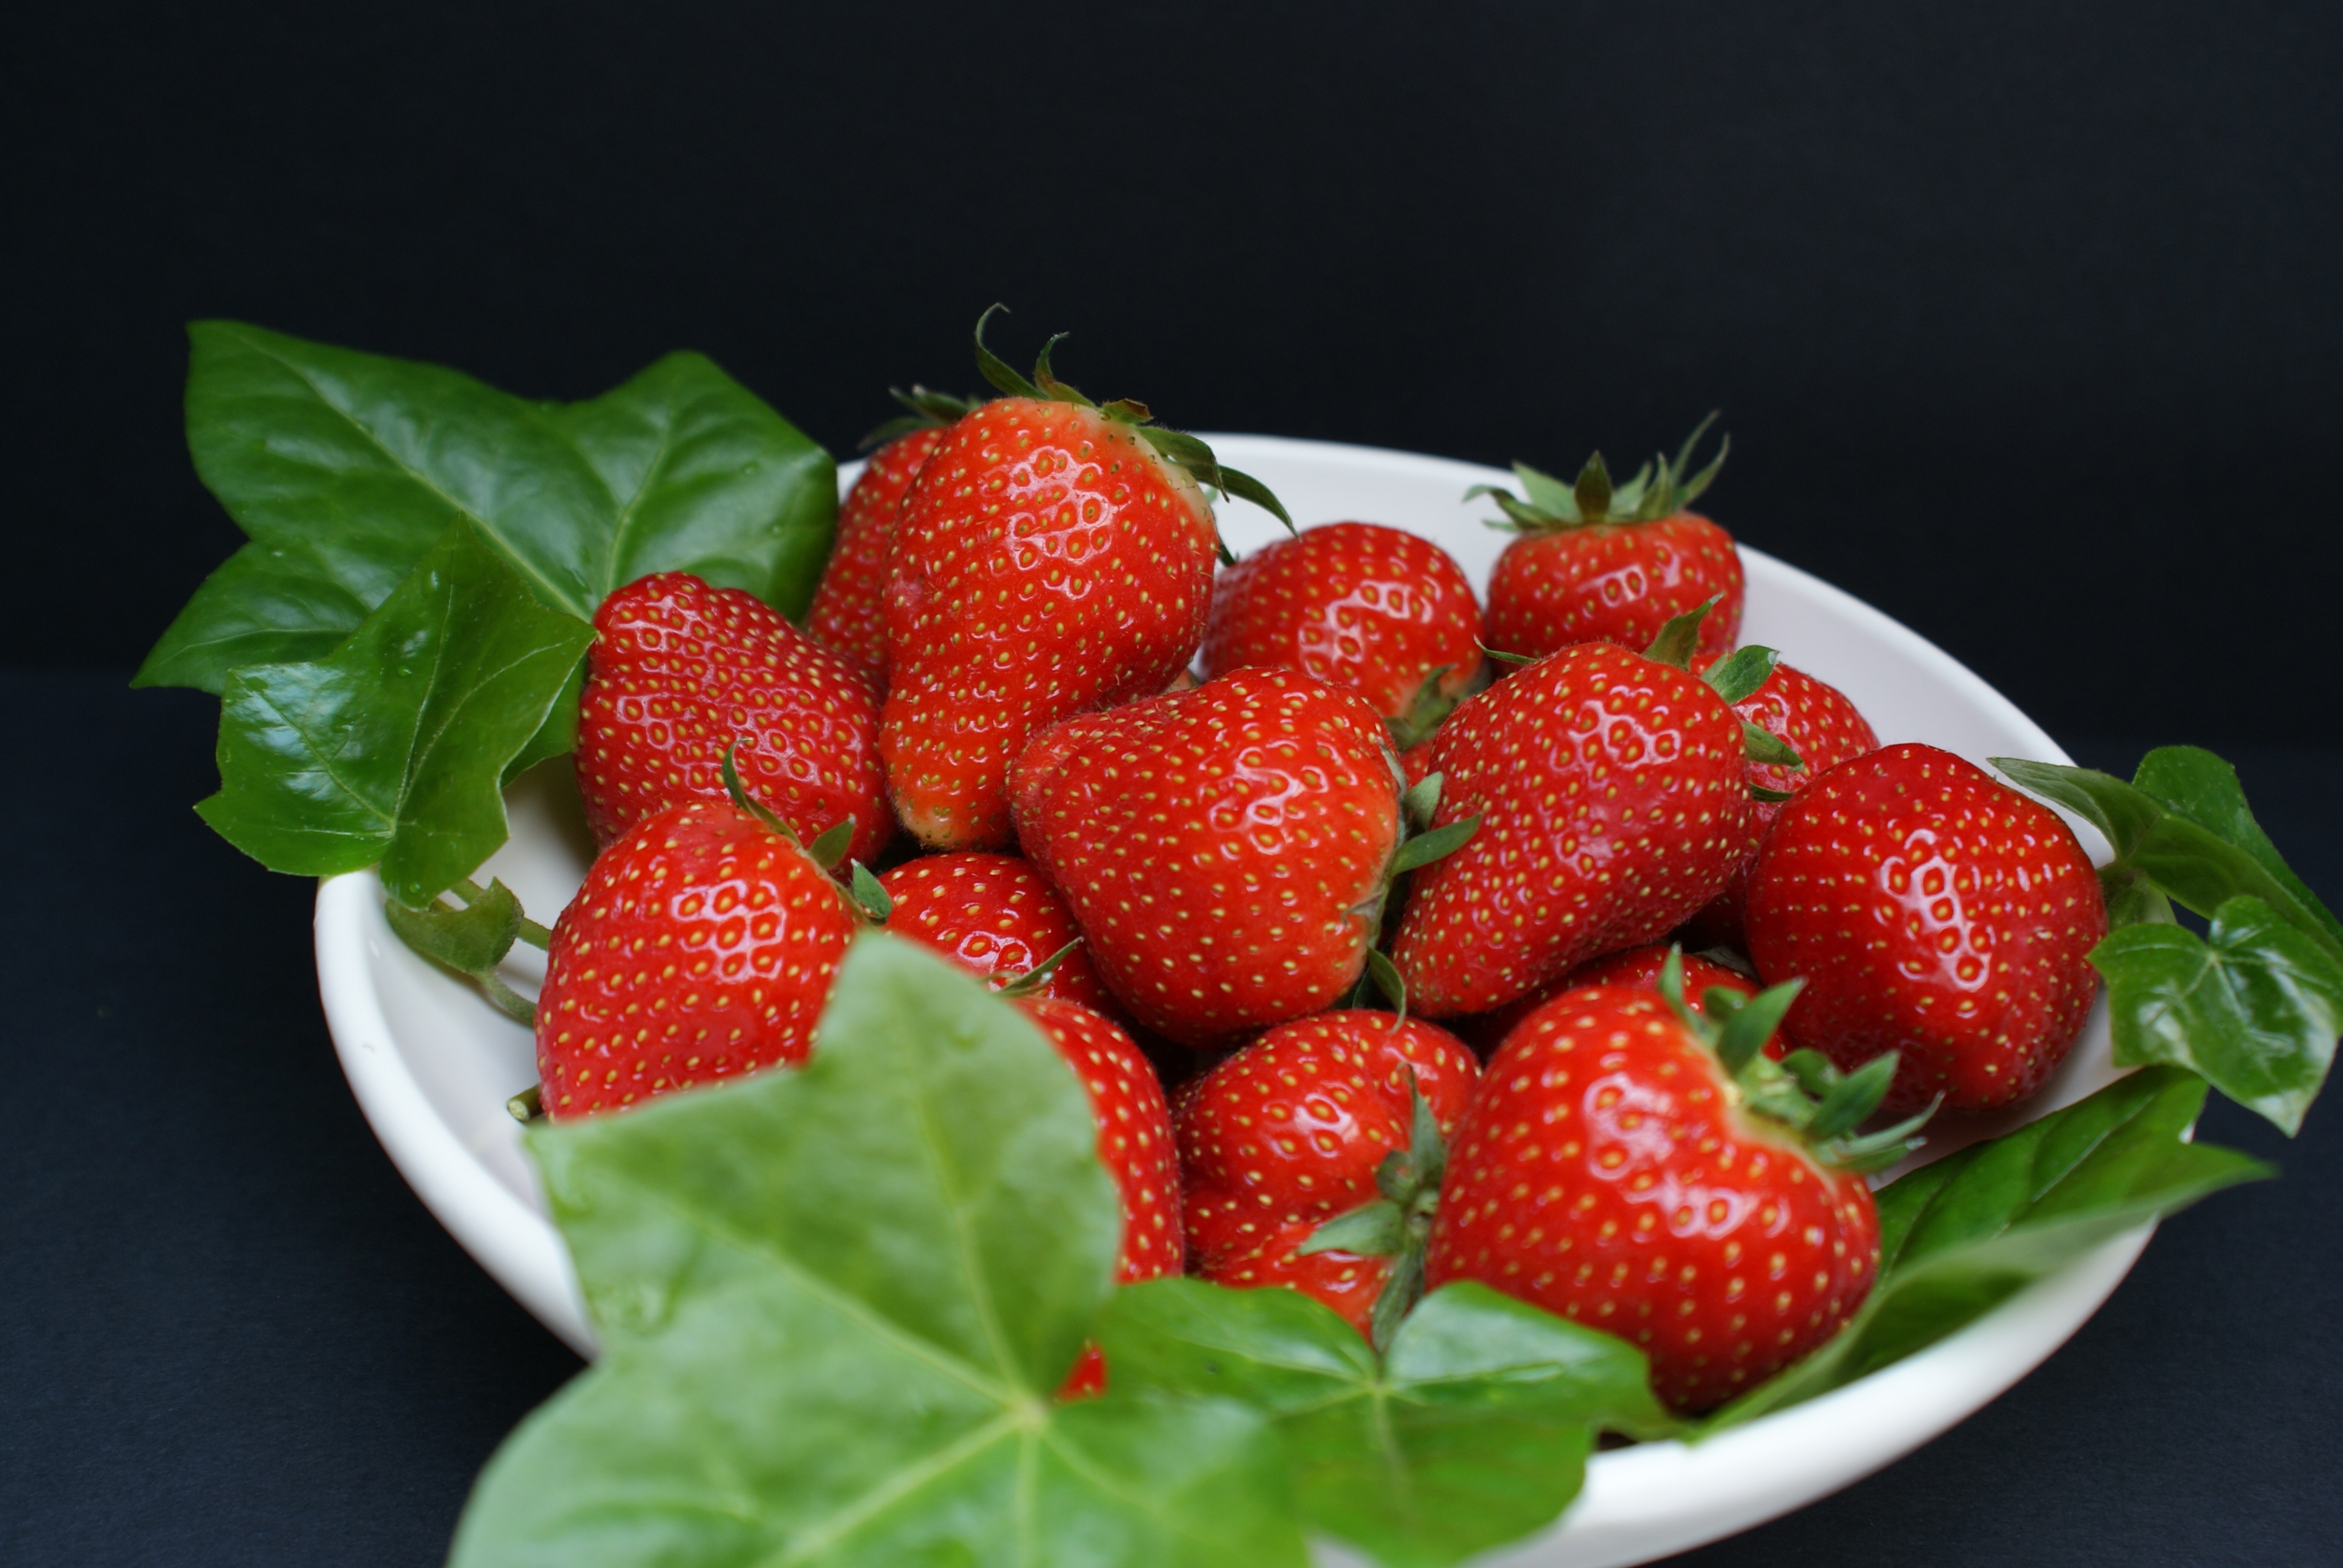
plant, fruit, food, red, produce, strawberry, may, strawberries, strawberry time, frutti di bosco